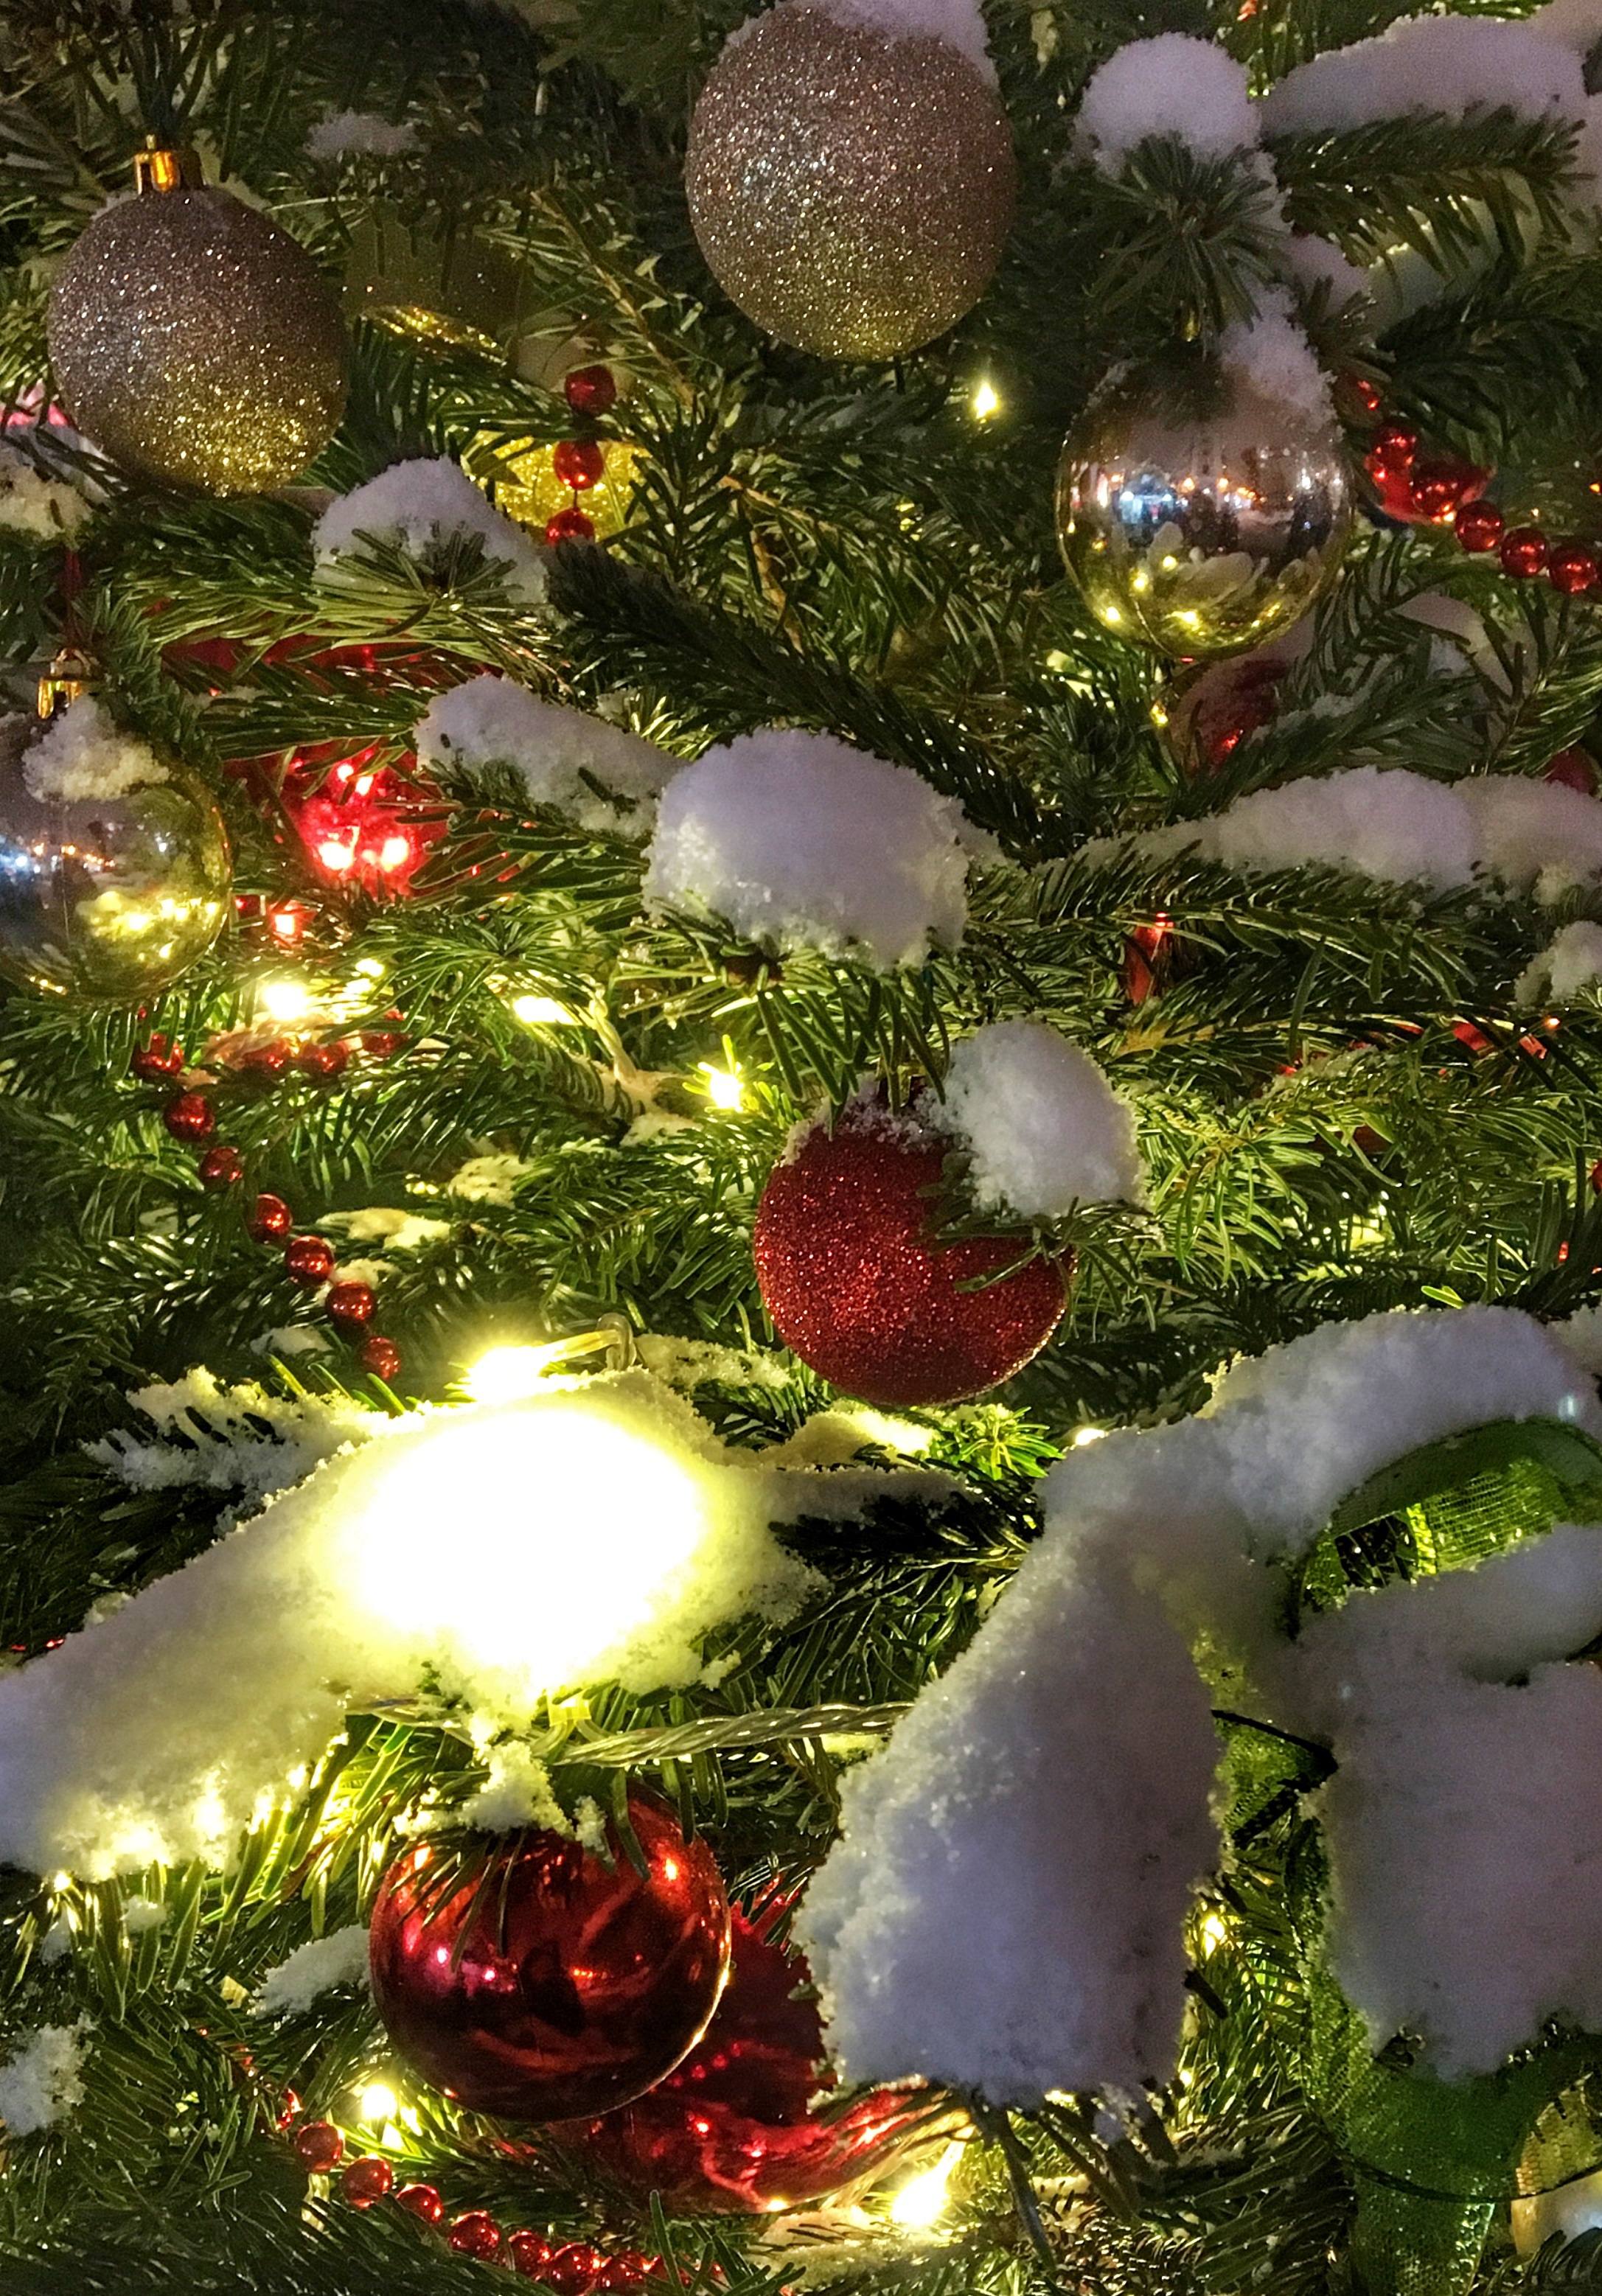
tree, branch, snow, evening, holiday, christmas, fir, christmas tree, ornament, christmas decoration, balloons, bright, illumination, swag, new year's eve, christmas tree toy, new year's eve ball, christmas background, woody plant